Fort Canning Tunnel

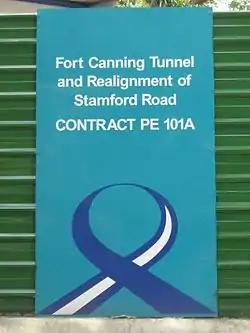
A signboard with the FCT's contract information

The FCT cuts under Fort Canning Park and an access road, Canning Rise. The entrance to the tunnel is roughly located on the land which housed the Old National Library Building, at the junction of Stamford Road, Armenian Street and Queen Street. It brings traffic to Penang Road, providing direct access to the Orchard area. The stretch of Stamford Road between Queen Street and Bencoolen Street will also be permanently realigned in front of the National Museum of Singapore after the FCT's construction. The bedrock of the area was the so-called "Fort Canning Boulder Bed", a stiff clay with huge embedded boulders.